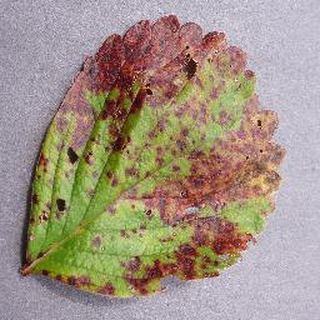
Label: strawberry_leaf_scorch